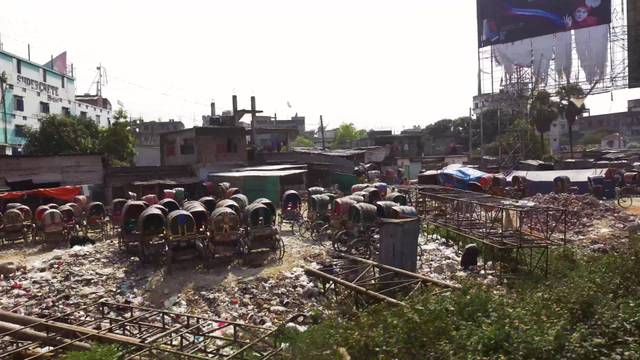
Region: Bangladesh
Coordinates: 23.861, 90.406